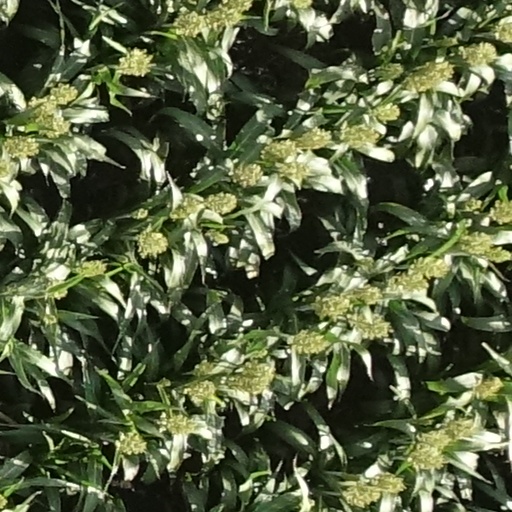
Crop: sorghum